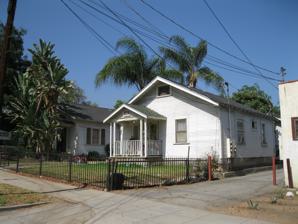
Building: Court at 1274-1282 North Raymond Avenue
Country: United States of America
Year built: 1925
United States historic place Court at 1274–1282 North Raymond Avenue U.S. National Register of Historic Places U.S. Historic district Show map of the Los Angeles metropolitan area Show map of California Show map of the United States Location 1274–1282 N. Raymond Ave., Pasadena, California Coordinates 34°10′4″N 118°8′56″W / 34.16778°N 118.14889°W / 34.16778; -118.14889 Area less than one acre Built 1924 ( 1924 ) -25 Built by Valentin, Karl Architectural style Colonial Revival MPS Bungalow Courts of Pasadena TR NRHP reference No. 94001315 Added to NRHP November 15, 1994 The Court at 1274–1282 North Raymond Avenue is a bungalow court located at 1274–1282 North Raymond Avenue in Pasadena , California . The court consists of five one-story bungalows arranged around a central courtyard. The houses are designed in a blend of the Colonial Revival and American Craftsman styles; the former can be seen in the entrance porticos on three of the buildings, while the latter is present in the homes' overhanging eaves and exposed rafter tails. Owner Karl Valentine designed and built the court in 1924–25. The court was added to the National Register of Historic Places on November 15, 1994. References